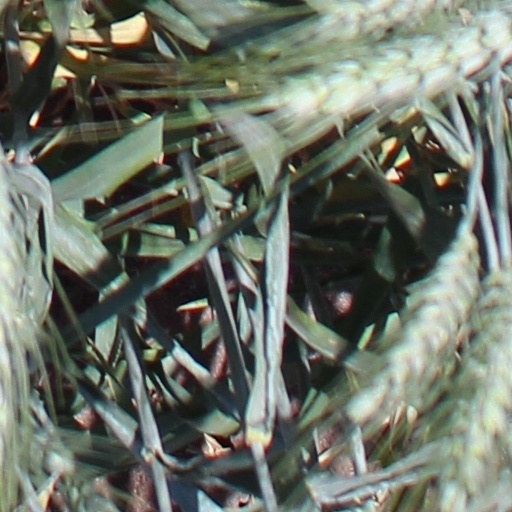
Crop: wheat